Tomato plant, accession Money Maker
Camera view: bottom (45 deg); turntable rotation: 300 degrees
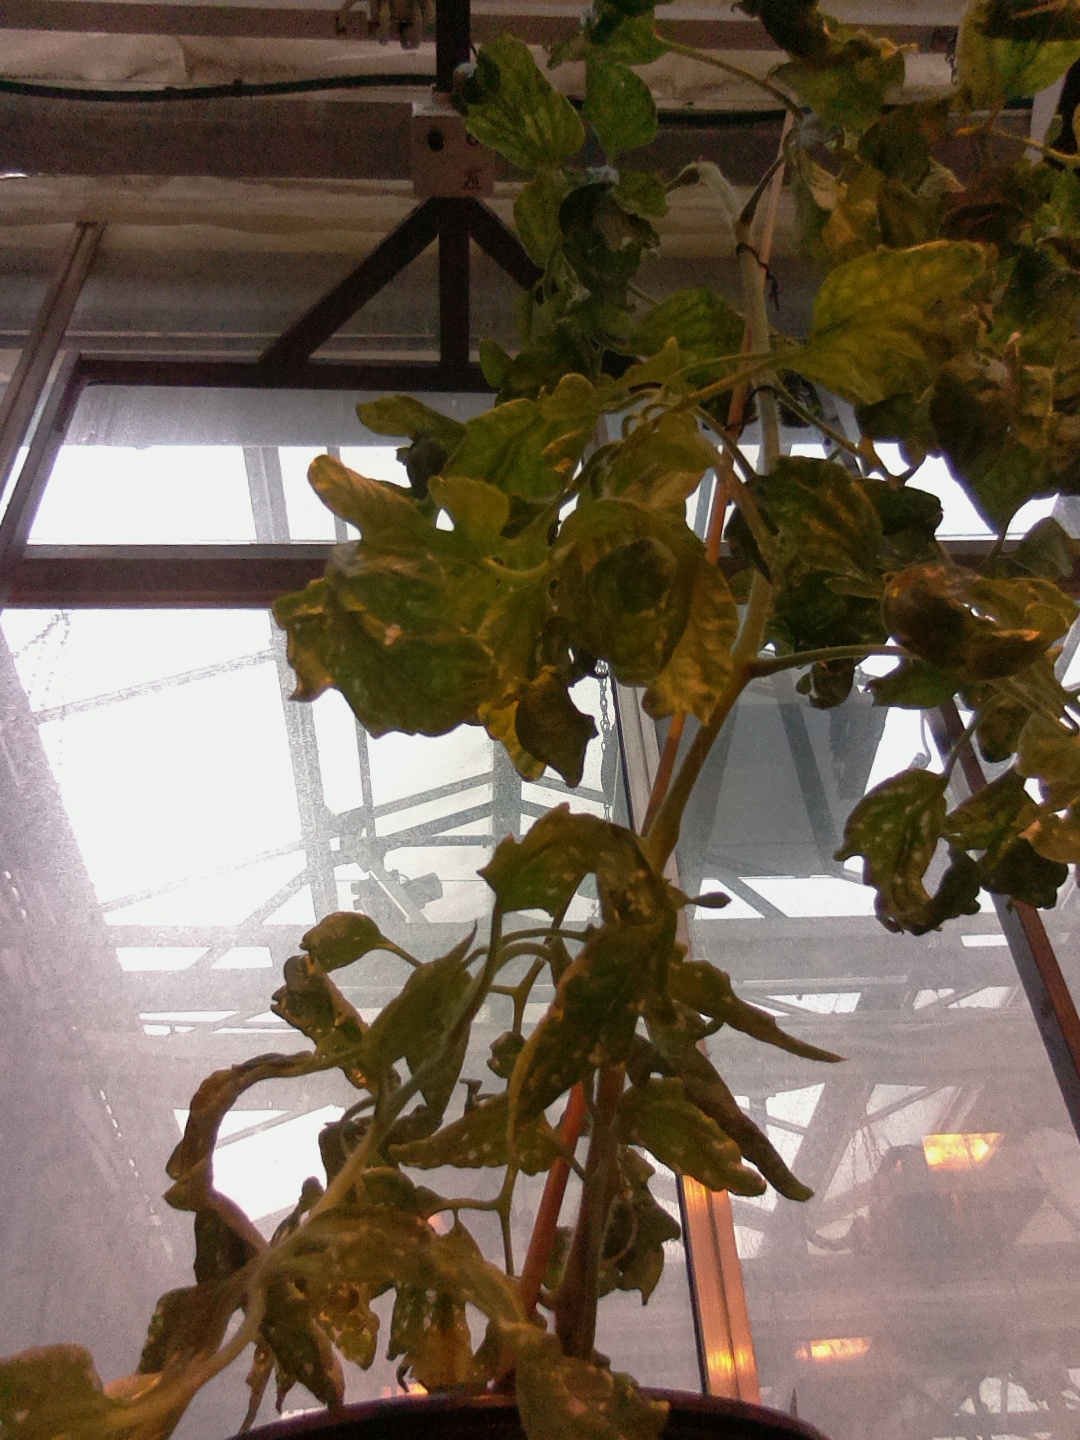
BBCH growth stage 52: 2 inflorescences visible